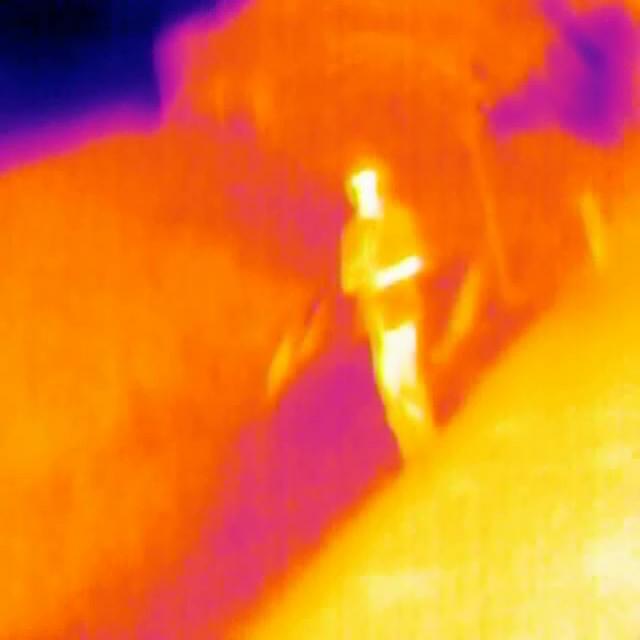
Detected objects:
label: person